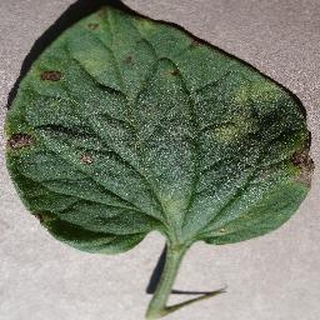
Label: tomato_early_blight